Object co-segmentation

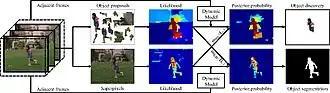
The inference process of the two coupled dynamic Markov networks to obtain the joint video object discovery and segmentation

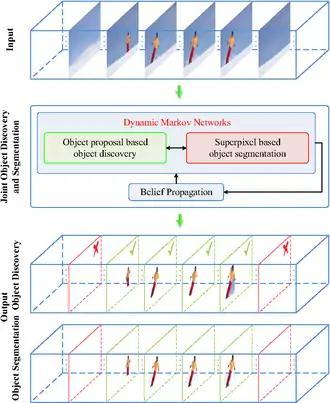
A joint object discover and co-segmentation framework based on coupled dynamic Markov Networks.

A joint object discover and co-segmentation method based on coupled dynamic Markov networks has been proposed recently, which claims significant improvements in robustness against irrelevant/noisy video frames.